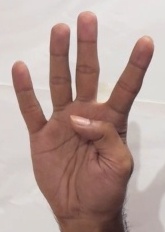
ASL sign: 4